Robert Freke Gould

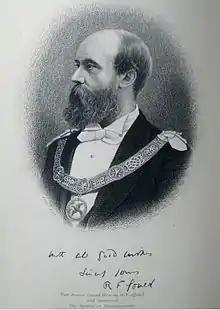
Robert Freke Gould as Senior Grand Deacon of UGLE;from the "History of Freemasonry" (1885)

Robert Freke Gould (10 November 1836 – 26 March 1915) was a soldier, barrister and prominent Freemason and Masonic historian. He wrote a "History of Freemasonry" (6 vols.) (London: Thomas C. Jack, 1883–1887), which remains a standard reference work on the subject.